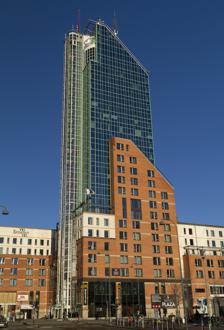
Building: Skrapan, Västerås
Country: Sweden
Year built: 1990
Skrapan Skrapan General information Location Västerås , Sweden Coordinates 59°36′38.70″N 16°32′59.25″E / 59.6107500°N 16.5497917°E / 59.6107500; 16.5497917 Construction started 1988 Completed 1990 Height Roof 81 m (266 ft) Skrapan ("The Scraper") is the commonly used name for the only skyscraper building in Västerås , Sweden . The building is 81 meters tall and was constructed from 1988 to 1990. At the top of the building is a bar called Skybar with a good view of lake Mälaren . After the construction in 1990, it was the third tallest building in Sweden. Currently, it is the fourteenth tallest building in the country. References